2023 Scottish Open (snooker)

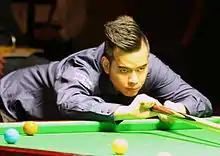
Noppon Saengkham (pictured) defeated John Higgins 63 to reach his first ranking final.

The semi-finals were played on 16 December as the best of eleven frames. In the first semi-final, Zhou took a 53 lead, but Wilson made breaks of 122 and 54 to tie the scores at 55. Zhou made a break of 69 in the deciding frame and celebrated after potting the to lead by 31 points with just 22 remaining. However, Wilson obtained foul points from three , and then won the frame on a for a 65 victory. Afterwards, Wilson said: "I'm shocked. Absolutely shocked. I'm shaking like a leaf here. It was just one of those crazy games. It wasn't a great game. I was really struggling technically. I just fought and fought."